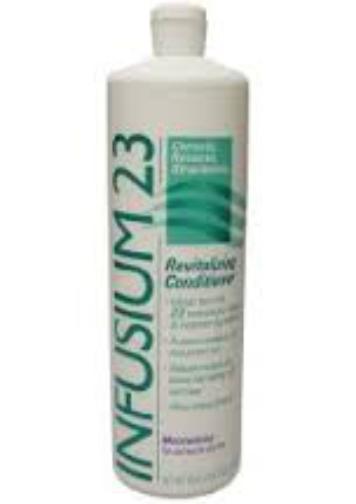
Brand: Infusium 23
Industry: Necessities